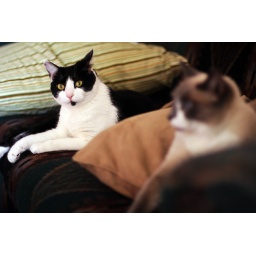
Pansy enjoys a nice night at home with a good movie bundled up in a blanket with her cat nip.